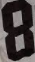
Number: 8